Henri Fauconnier

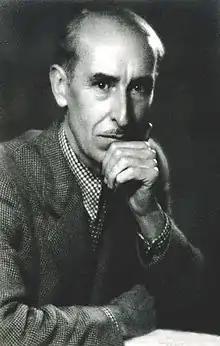
Henri Fauconnier

Henri Fauconnier (26 February 1879 – 14 April 1973) was a French writer, known mainly for his novel "Malaisie", which won the Prix Goncourt in 1930. He was part of the Groupe de Barbezieux.